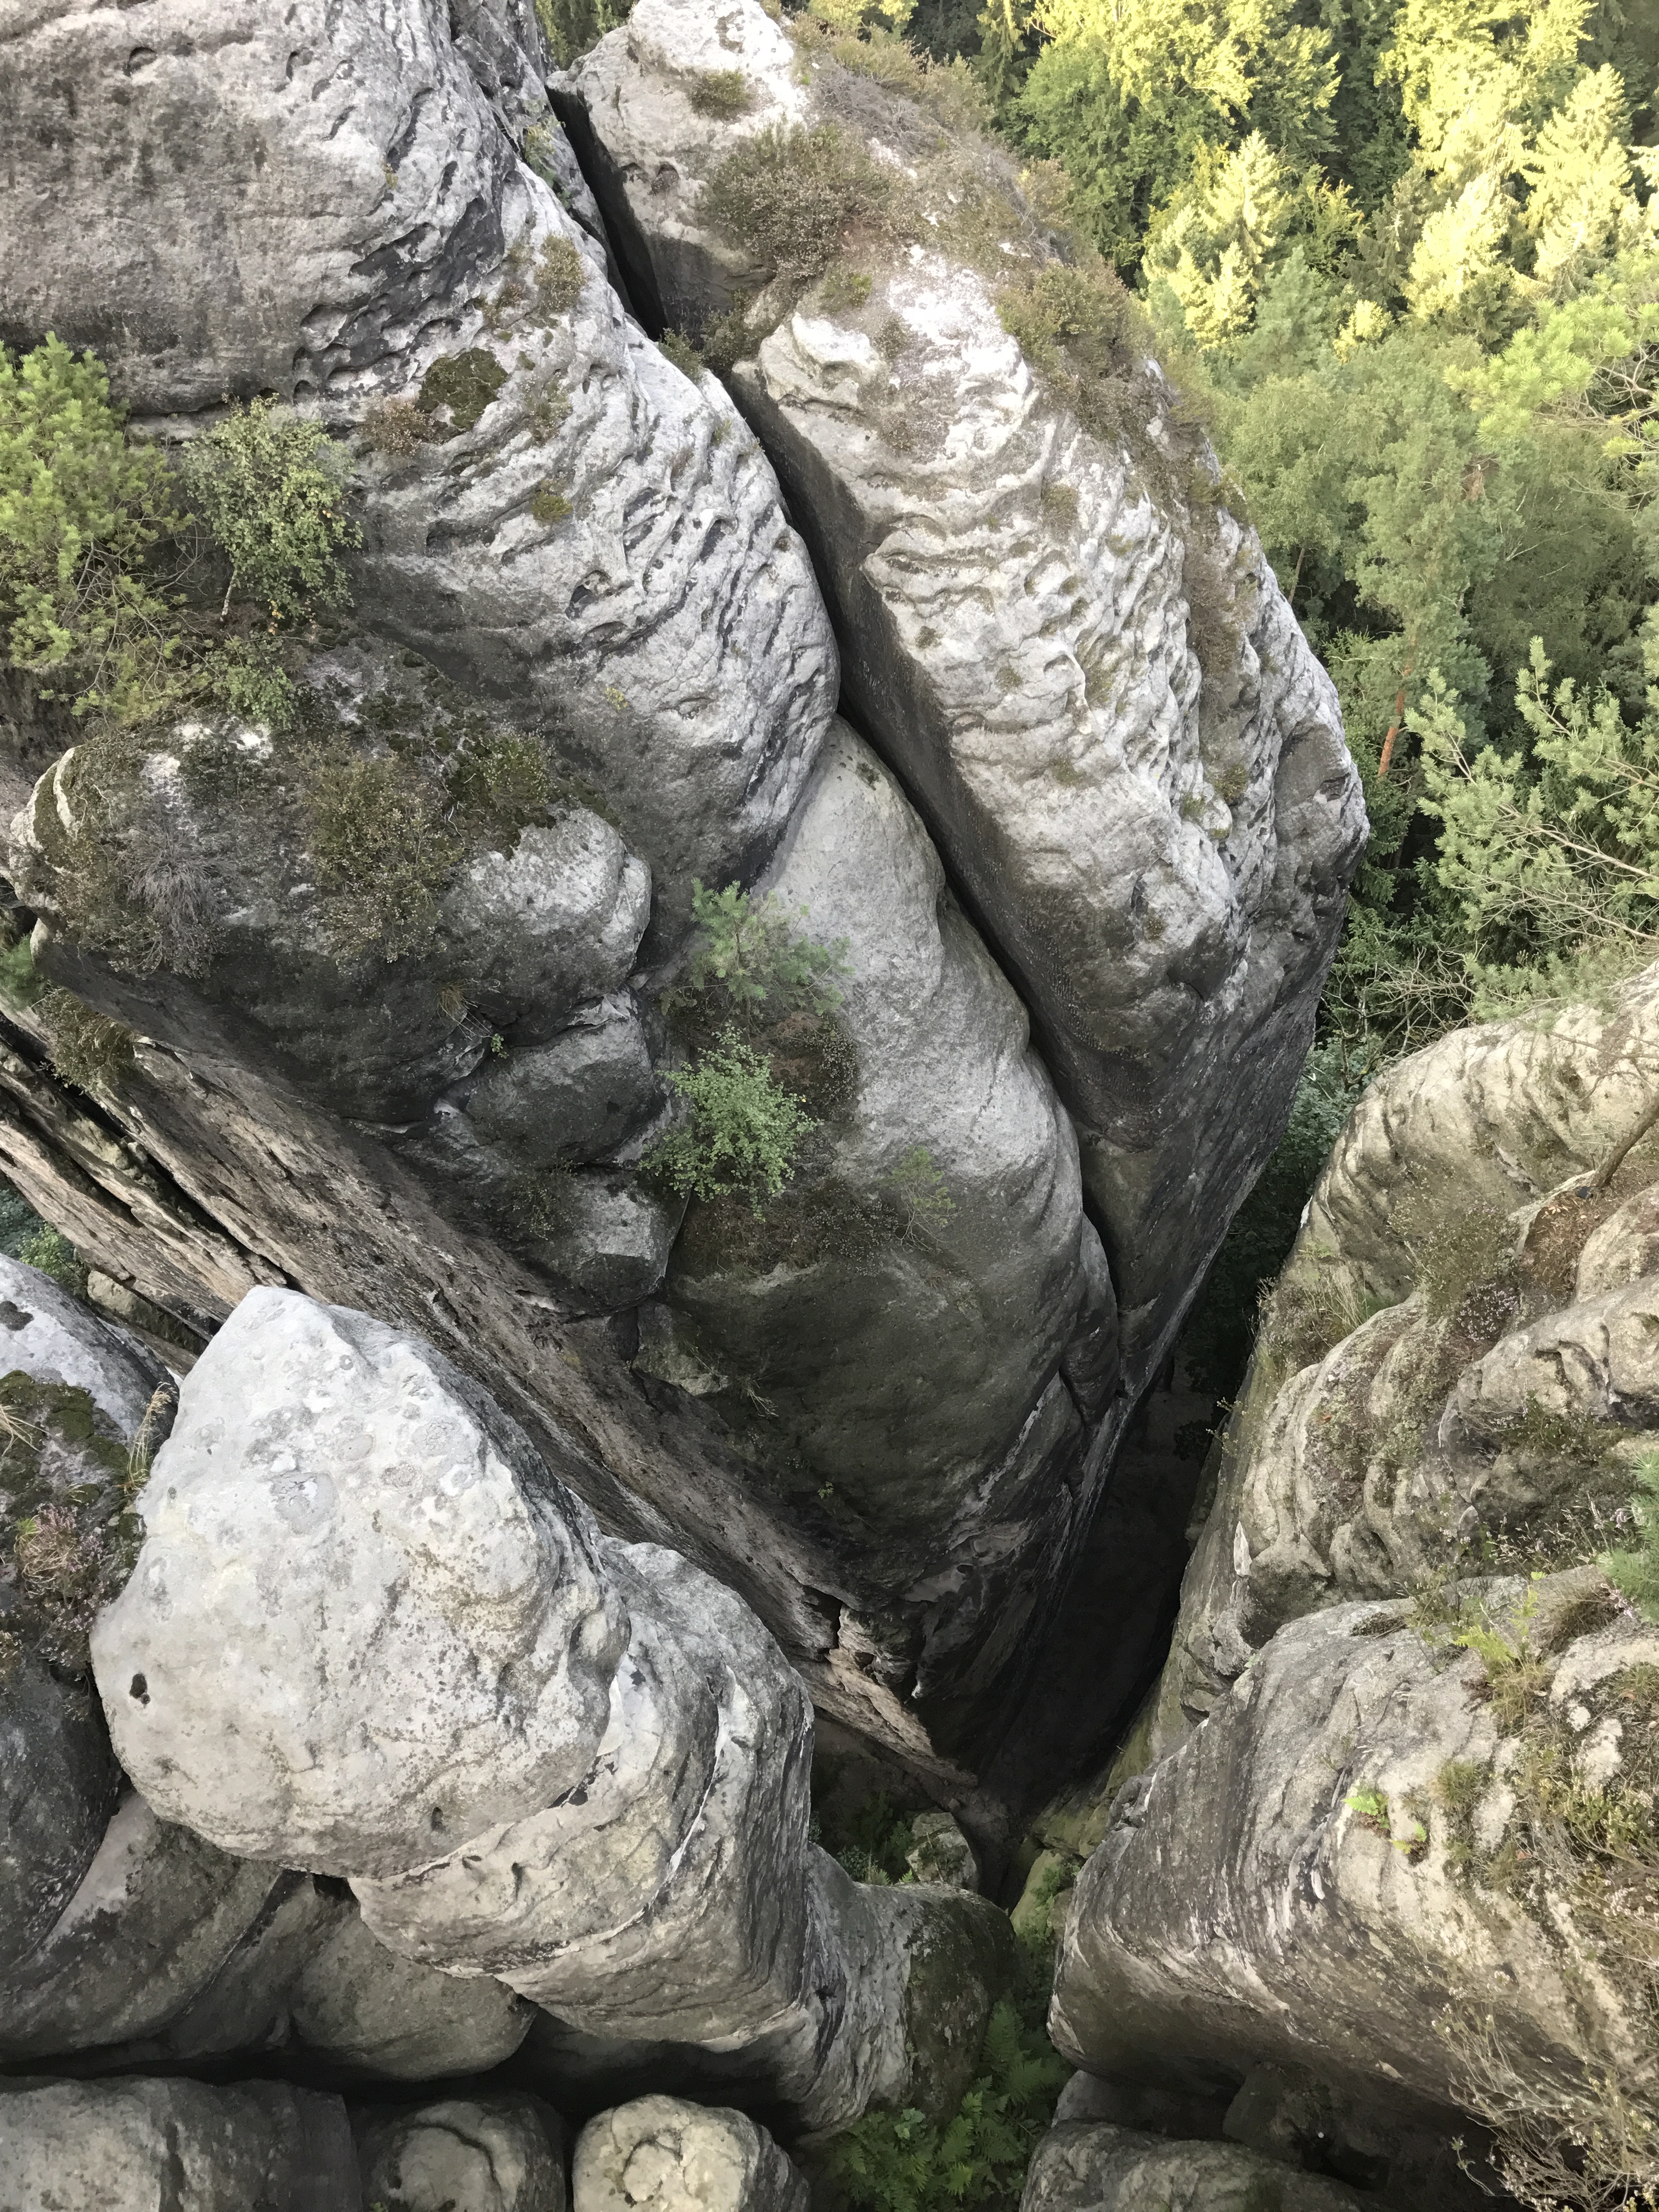
national park, Bastei National Park, saxony, germany, nature, rock, mountains, cliff, bare rocks, tourist attraction, tourism, ancient, excursion, forest, forest in the mountains, sandstone, boulder, bedrock, nature reserve, outcrop, geology, formation, batholith, tree, escarpment, watercourse, igneous rock, ravine, landscape